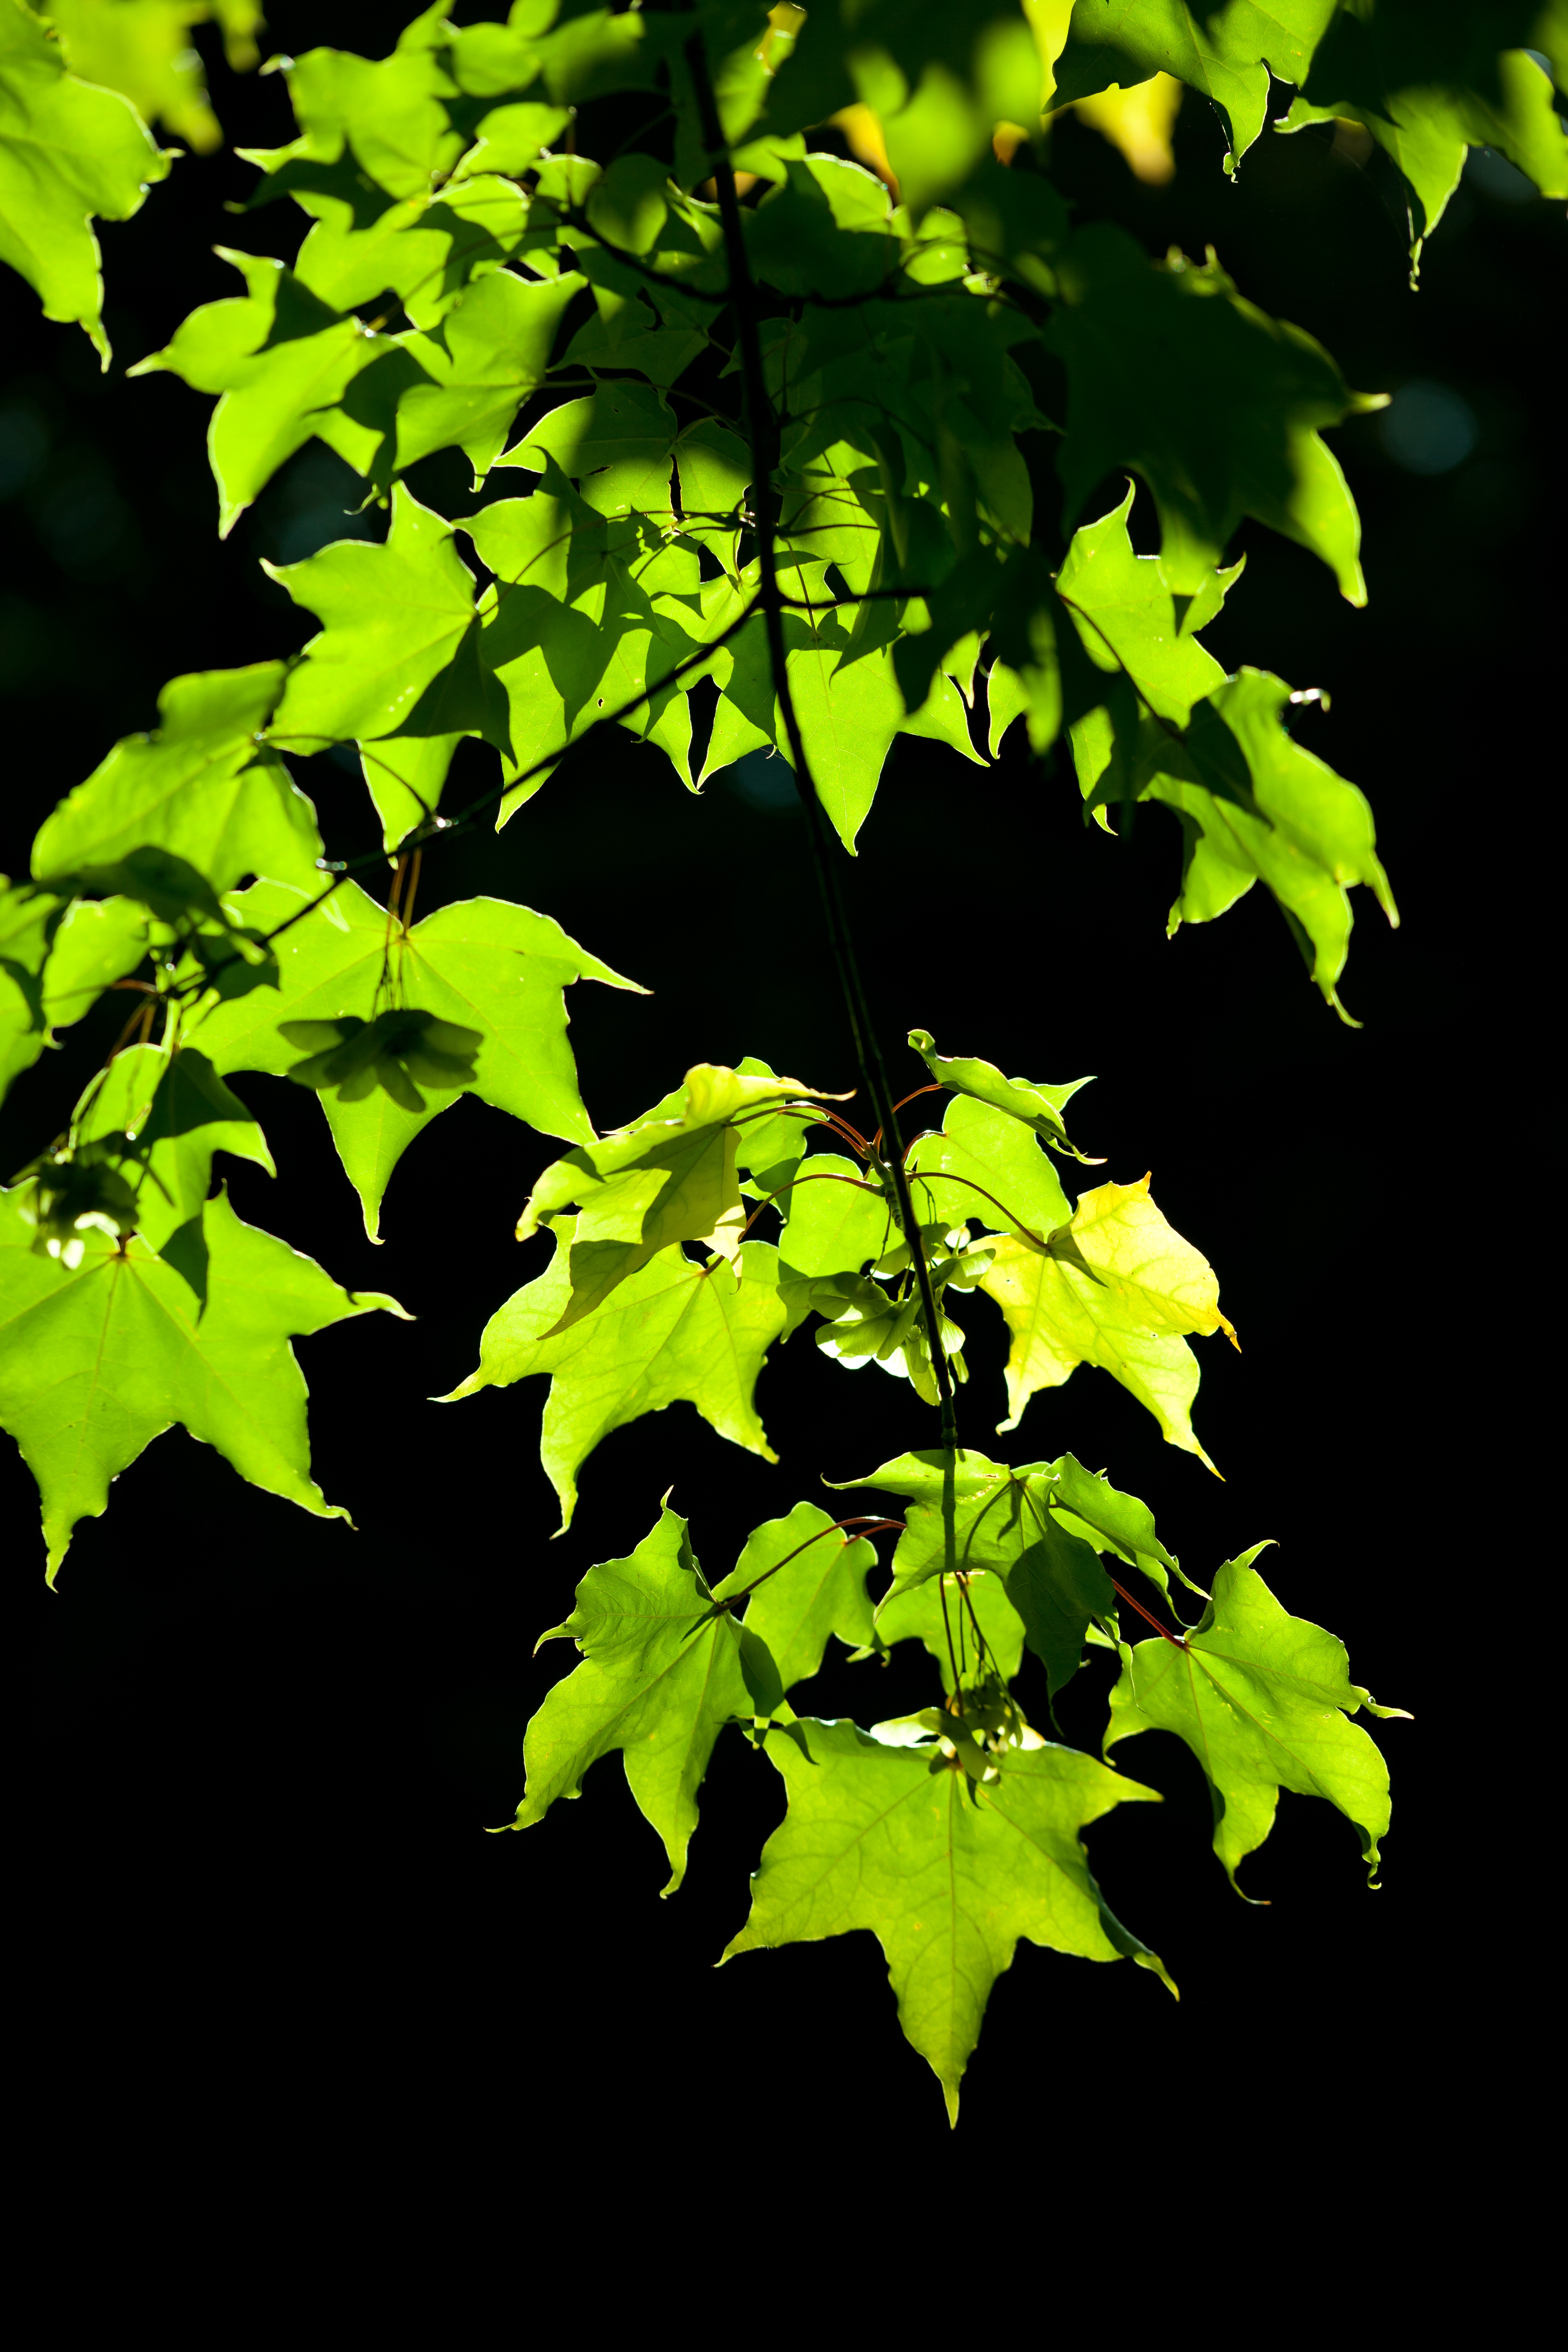
tree, nature, branch, light, plant, leaf, environment, foliage, green, fresh, black, maple, maple tree, maple leaf, leaves, background, deciduous, oak, flowering plant, maidenhair tree, grape leaves, plant stem, woody plant, land plant